Luis Adolfo Noboa Naranjo Museum

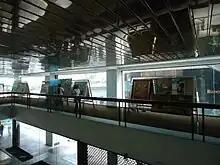
Luis Adolfo Noboa Naranjo Museum

Luis Adolfo Noboa Naranjo Museum is a museum in Guayaquil, Ecuador. It was established on January 25, 2006, by Alvaro Noboa. It displays the private collection of paintings of the late Ecuadorian entrepreneur, Luis Noboa Naranjo, representing a sample of the most important contemporary Ecuadorian painters, with whom he had cultivated friendship. The museum consists of 10 halls with 97 pieces of art, with a particular focus on avant-garde, including three murals by Manuel Rendón, and the paintings of Oswaldo Guayasamín, Eduardo Kingman, Humberto Moré, Carlos Catasse, Ricardo Montesinos, Segundo Espinel, Luis Miranda, Oswaldo Viteri and others. The museum offers guided programs for schools and colleges through city tours, permanent public displays, temporary exhibitions, and painting competitions.